Northeim

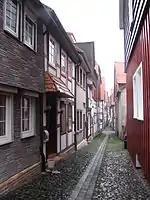
Lane "Wassergasse"

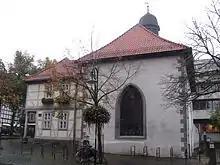
Saint Fabian's and Sebastian's Chapel

There are many well-preserved half-timbered houses in the old centre of Northeim, e.g. in "Wassergasse", one of the most picturesque lanes, and in "Kuhgasse", the narrowest lane of Northeim. The oldest half-timbered houses were built of oak wood in the 15th century. In many façades wood carvings are worth a look.